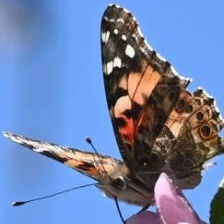
Species: PAINTED LADY
Butterfly family (ImageNet category): admiral